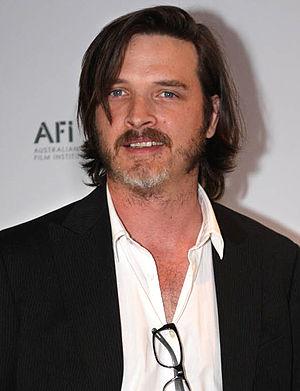
Aden Young, né le 30 novembre 1971 à Toronto, est un acteur australien et canadien.